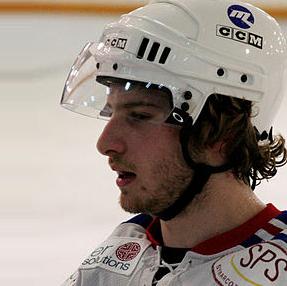
Age: 20